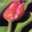
Label: tulip